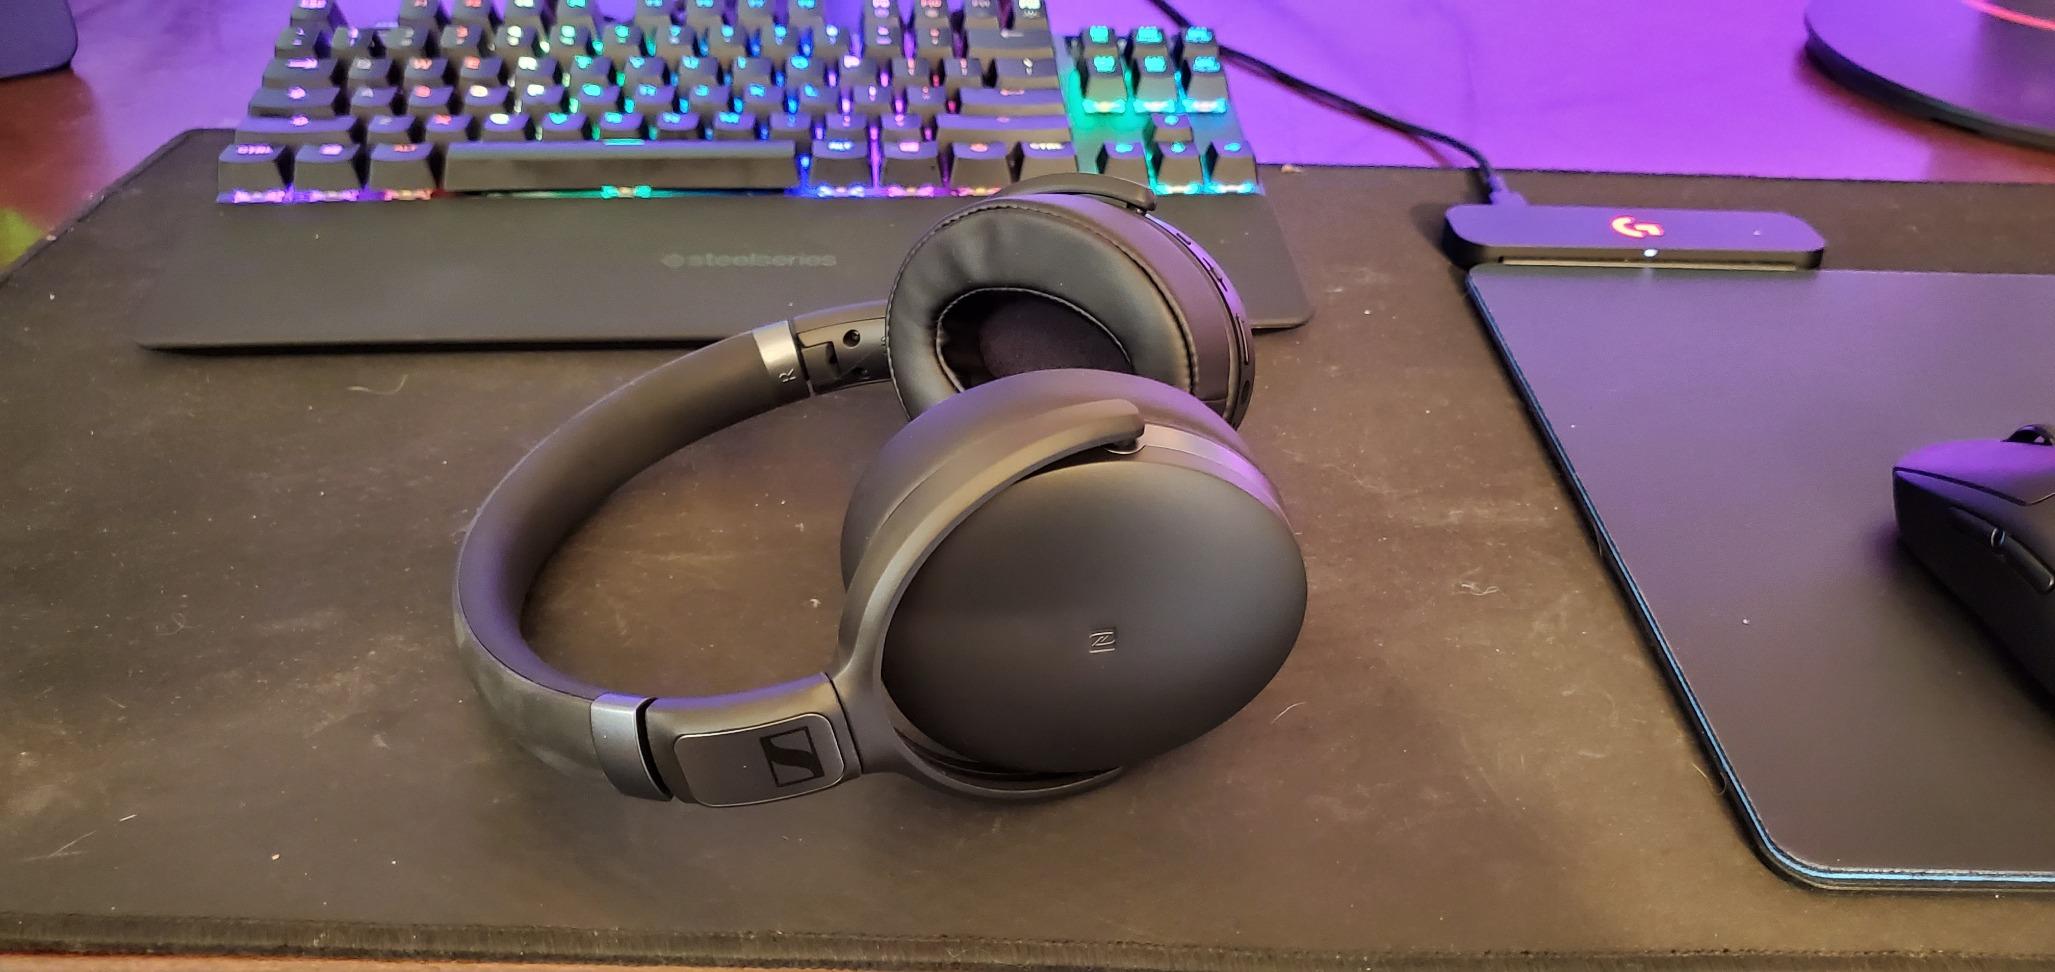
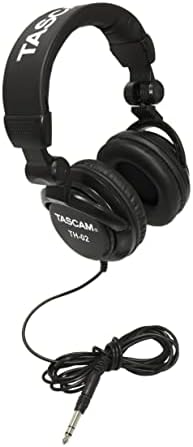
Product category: headphones
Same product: no